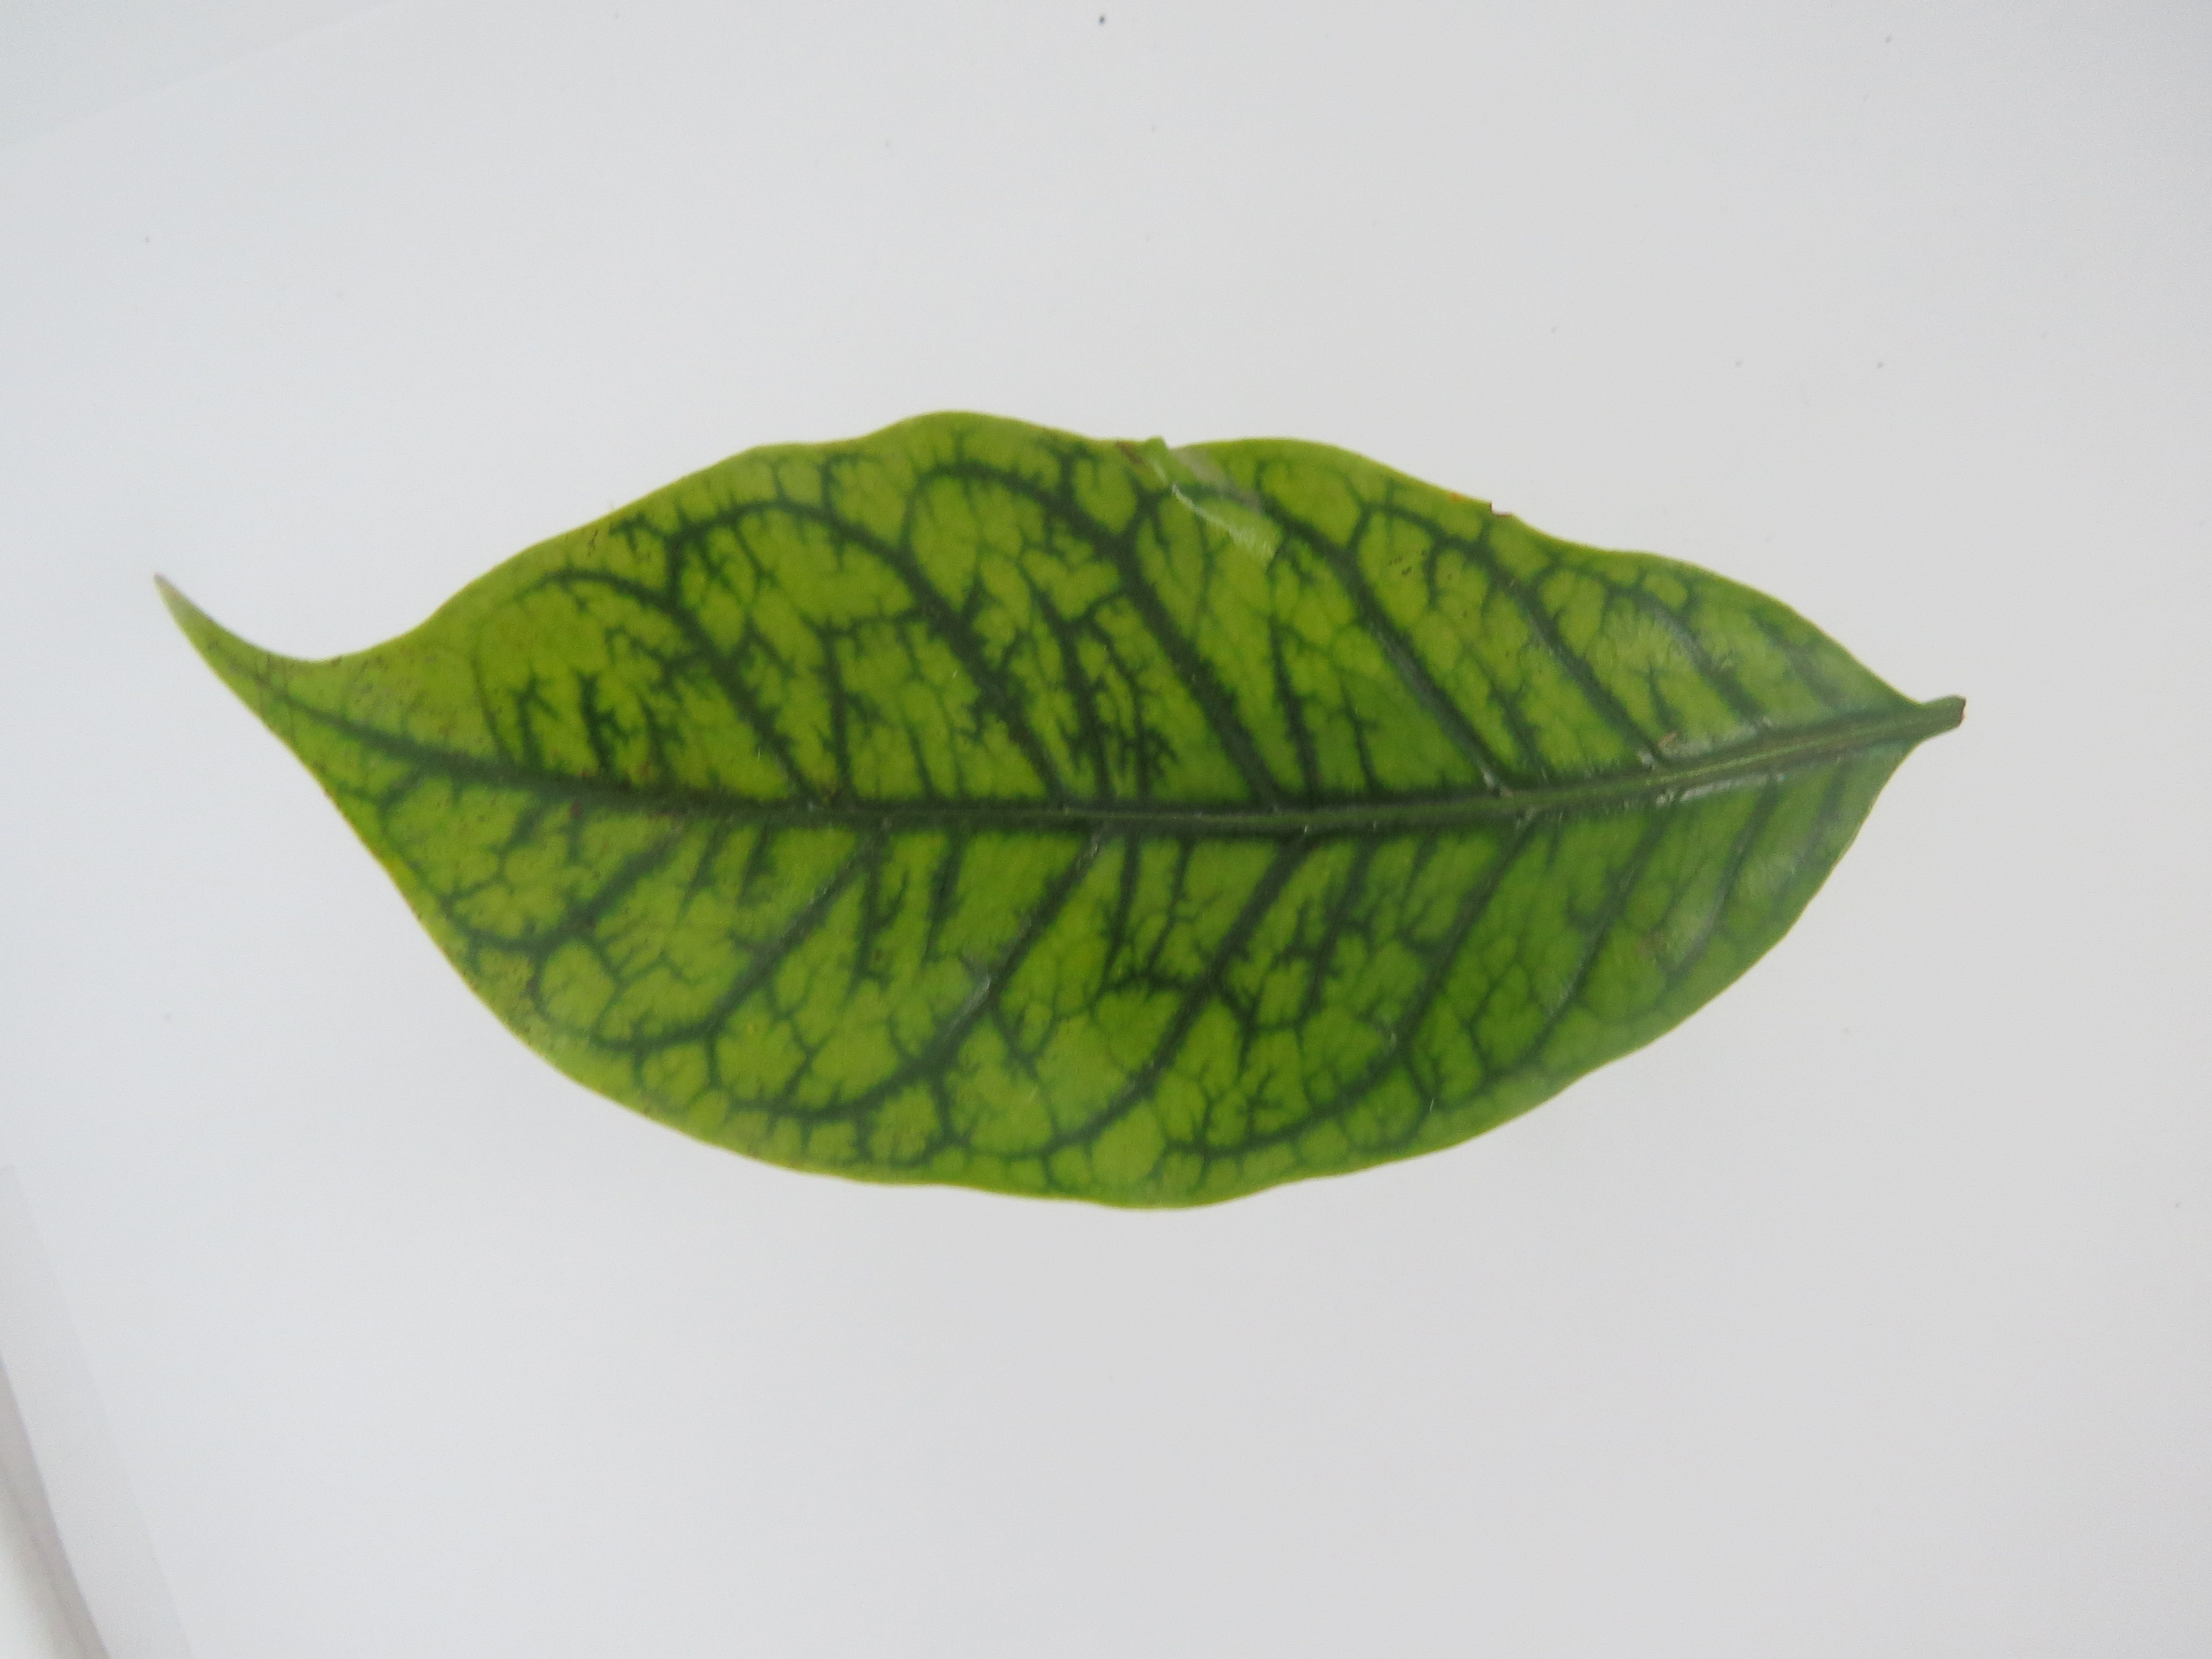
Label: magnesium-Mg